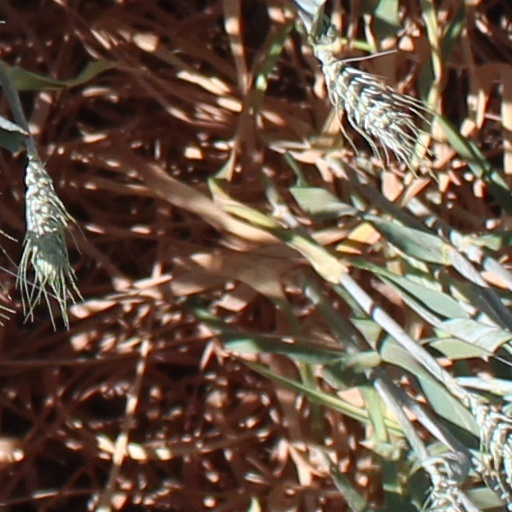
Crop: wheat